Culture of New Zealand

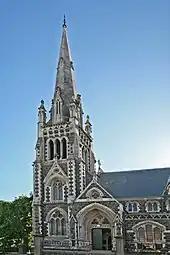
Knox Church, a Presbyterian church, in Dunedin. The city was founded by Scottish Presbyterian settlers.

Fatal earthquakes have influenced the built landscape of New Zealand, including less brick buildings and more wooden building in Wellington after a severe earthquake in 1855 early on in the British settlement. The 2010–11 Christchurch earthquakes have changed building approaches across New Zealand towards steel frame buildings especially in Christchurch and Wellington. Napier suffered an earthquake in 1931 creating an art deco re-build.Nowhere else in the world will you find as immense a collection of Art Deco architecture in such a small space. (Sally Jackson, 2016)